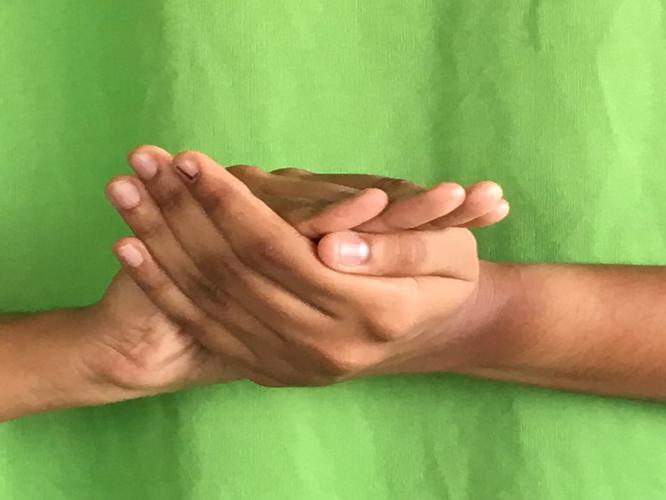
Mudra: Samputa
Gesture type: double_hand